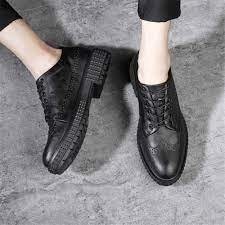
Label: Brogue